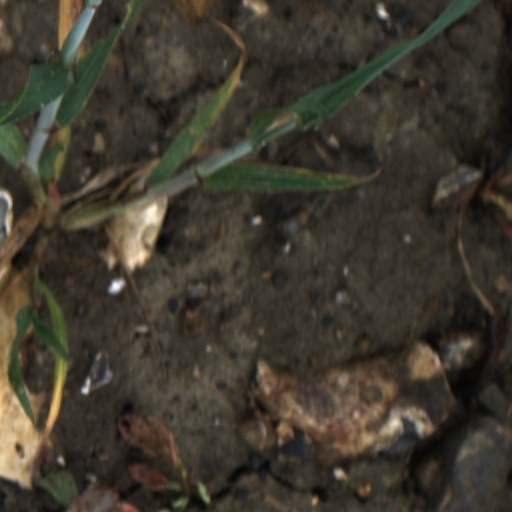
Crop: wheat